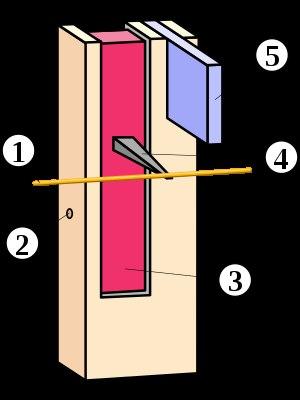
Le sautereau est un élément du mécanisme des clavecins destiné à pincer chaque corde.
Un clavecin est un instrument de musique à cordes muni d'un ou plusieurs claviers dont chacune des cordes est « pincée » par un dispositif nommé sautereau.
Un plectre est un dispositif permettant de pincer ou gratter les cordes d'un instrument.